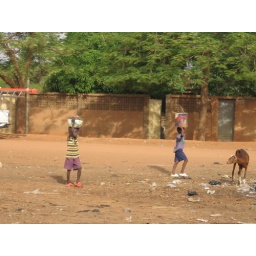
Here are some kids carrying things down the street. They are walking in the middle of the road along with the goat.